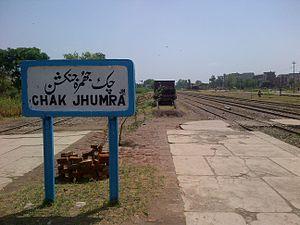
Chak Jhumra est une ville pakistanaise située dans le district de Faisalabad, dans la province du Pendjab. Elle est la capitale du tehsil du même nom.